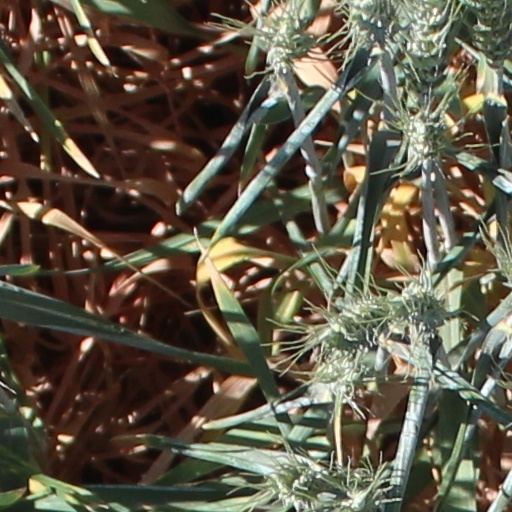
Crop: wheat